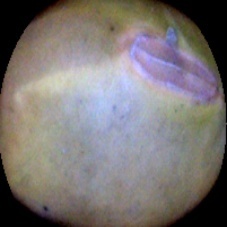
Label: Immature